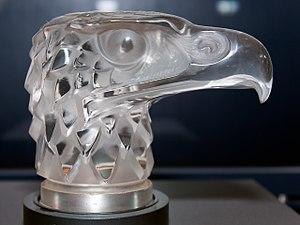
Tete D'Aigle (1928) 日本語: 鷲の頭 (1928)